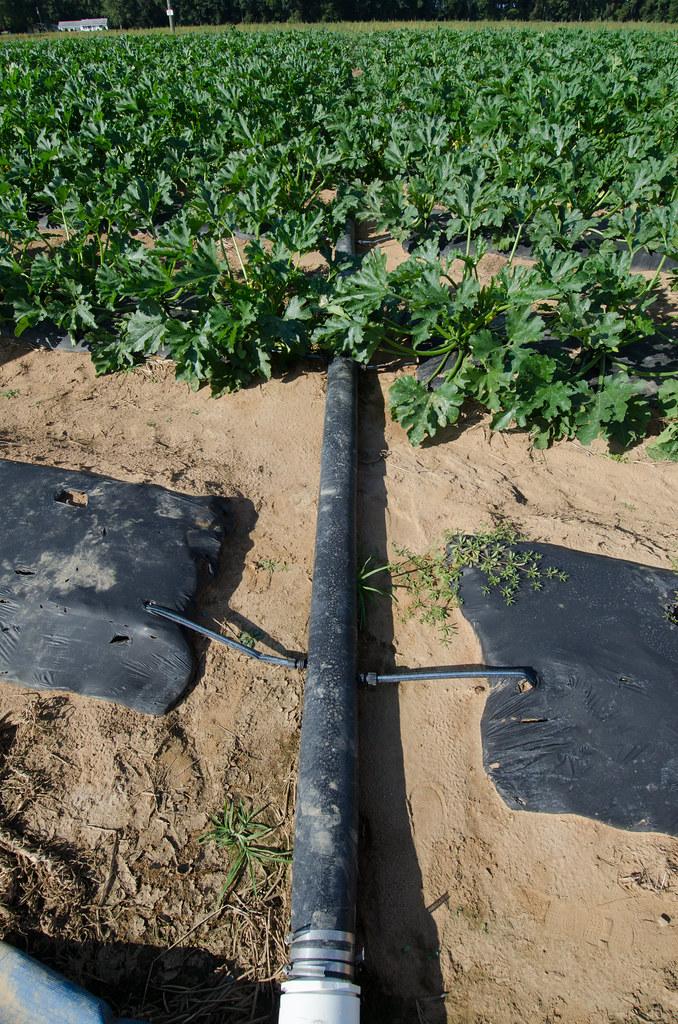
Mimea hii  ni ya kijani kibichi . Imepandwa kwenye shamba kubwa. Ukulima unaofanyika katika sehemu hii ni wa umwagiliaji wa maji . Mimea humwagiliwa maji ili kumea kwa haraka na kwa afya njema.